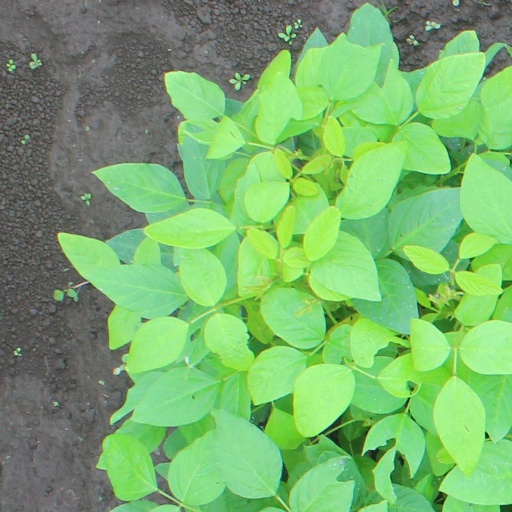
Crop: soybean